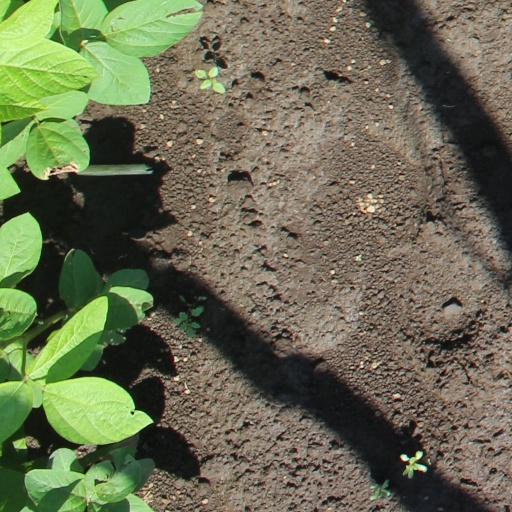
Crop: soybean